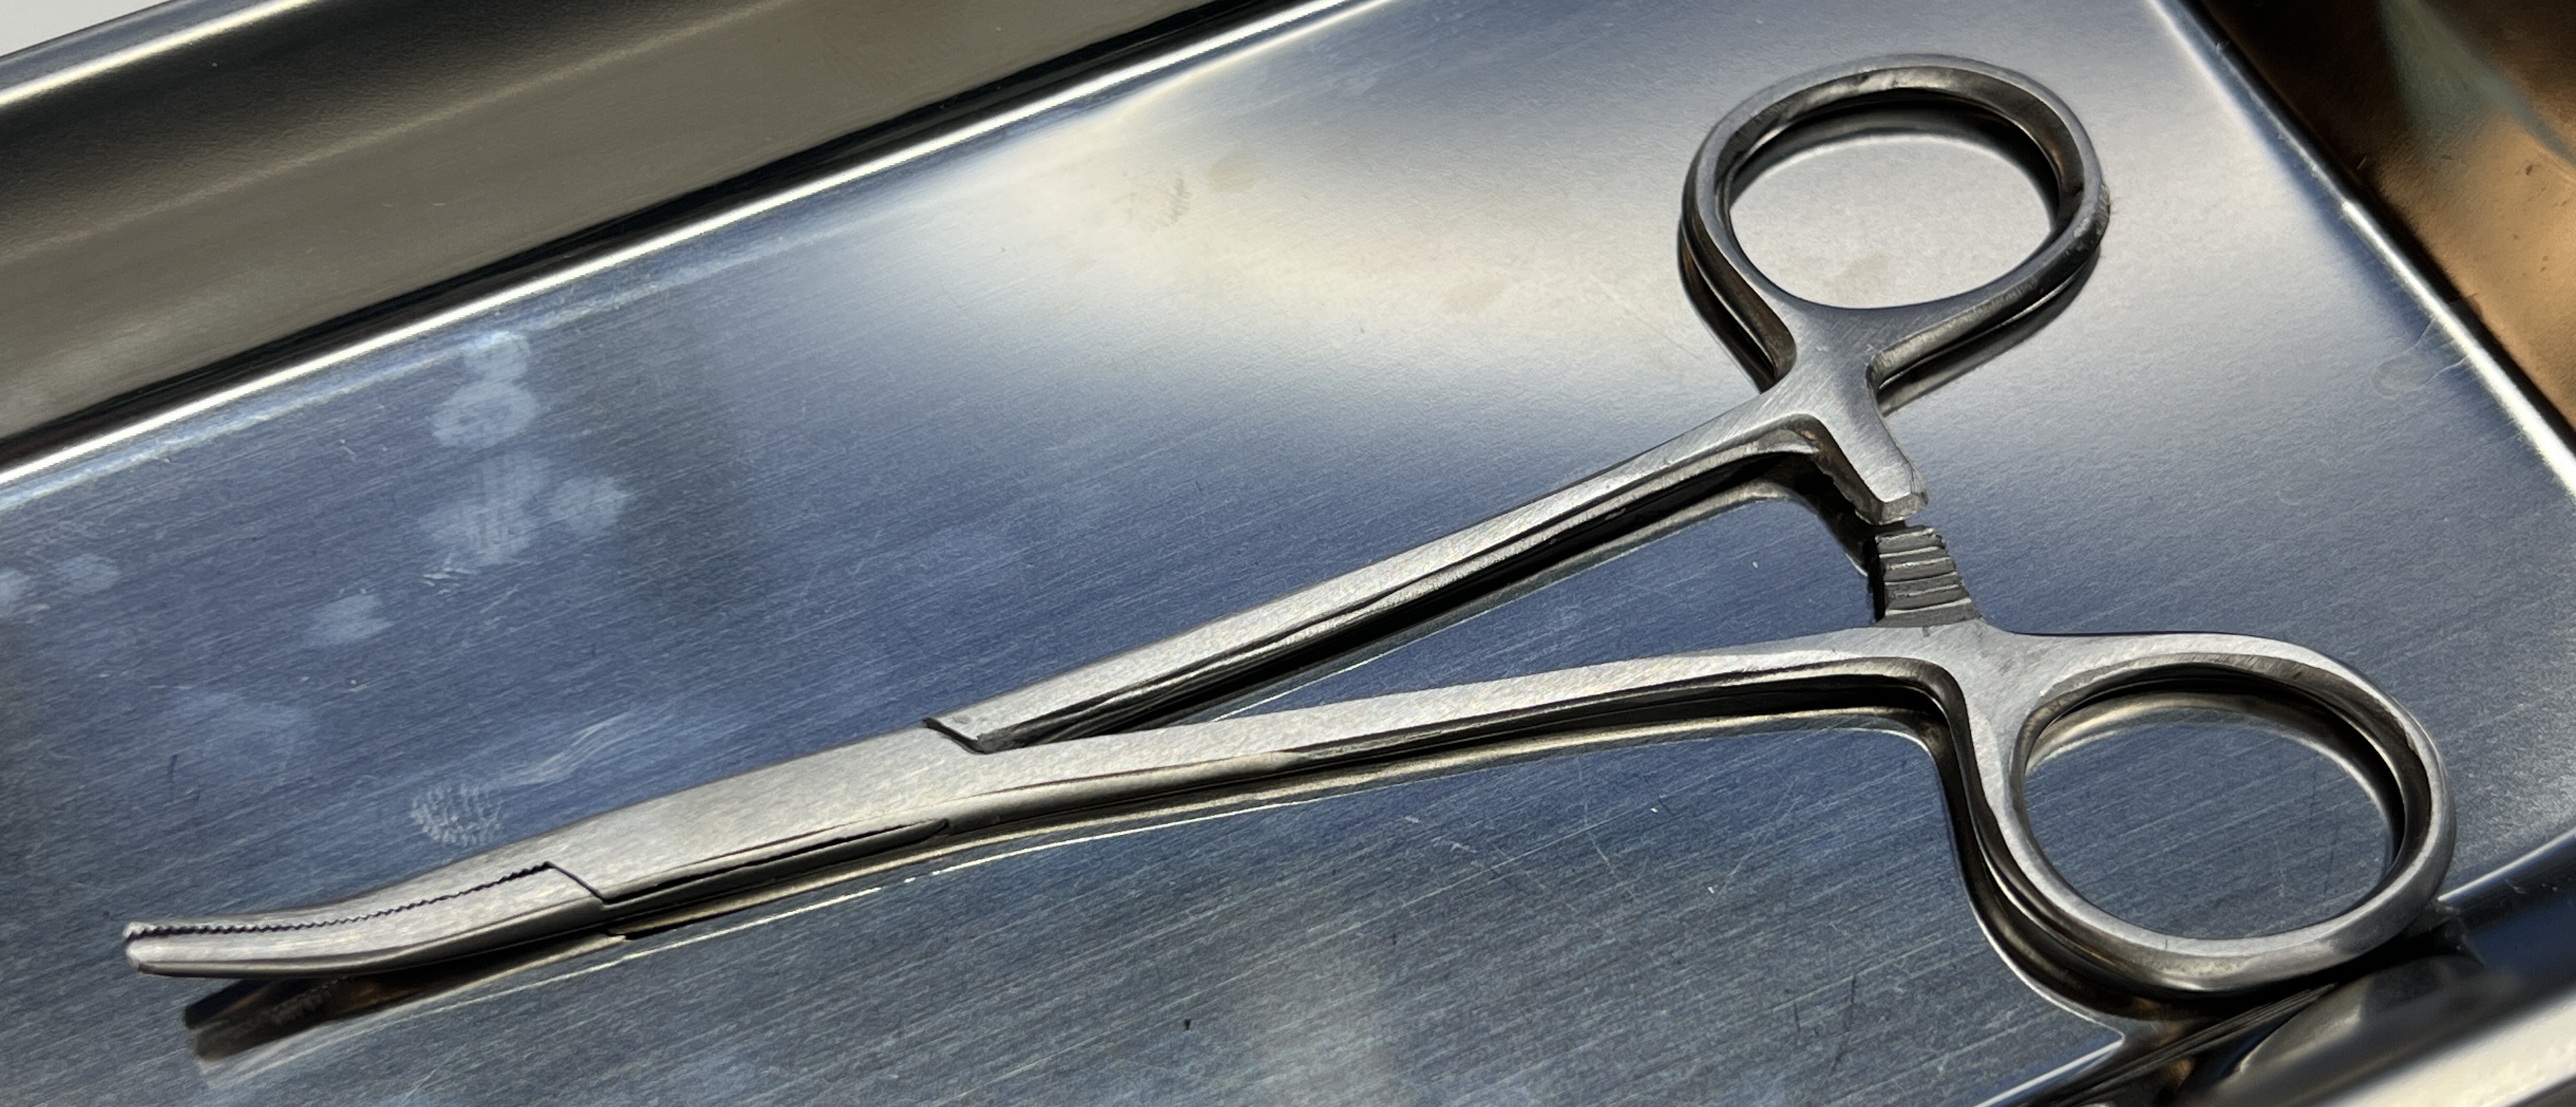
Hinged instrument state: open